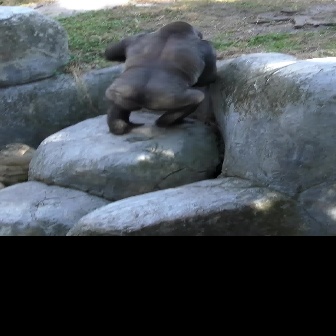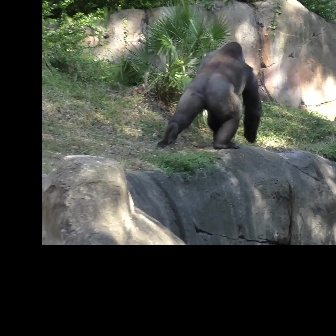
  Please identify the target specified by the bounding box [103,20,217,134] in the first image and locate it in the second image. Return the coordinates in [x_min,y_min,x_max,y_max] format.
Answer: [155,41,262,149]